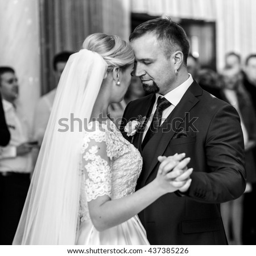
a black and white picture of a gorgeous wedding couple dancing at the first time #